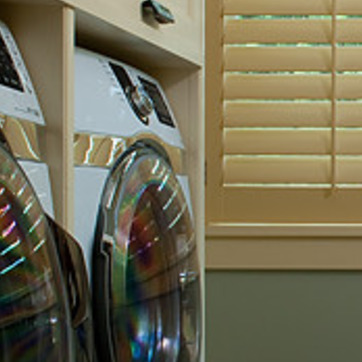
Material: metal